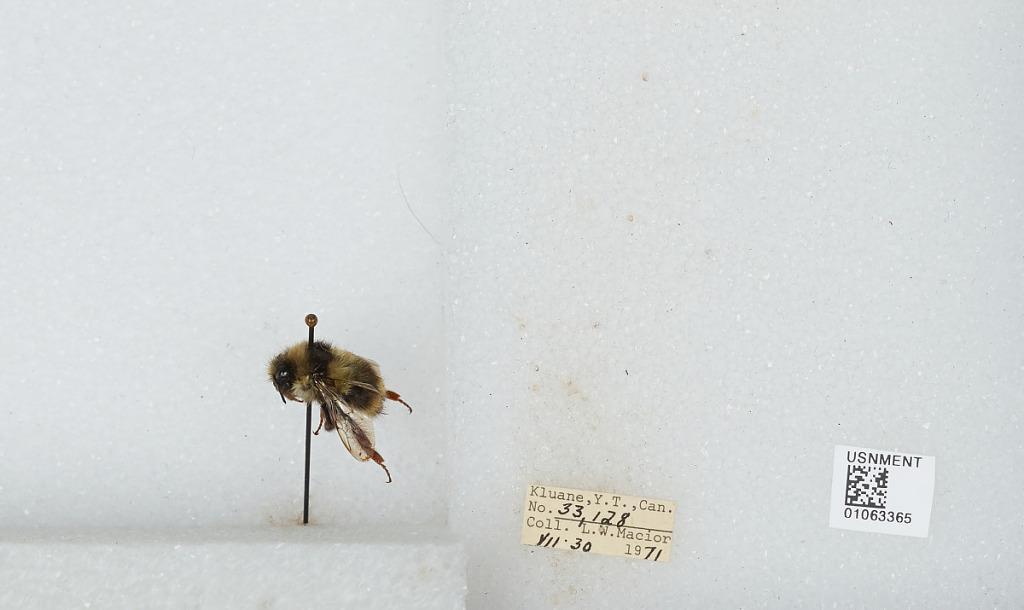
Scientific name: Bombus bifarius nearcticus
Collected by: L. Macior
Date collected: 1971-7-30
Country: Canada
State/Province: Yukon Territory
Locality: Kluane
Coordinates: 60.75, -139.5